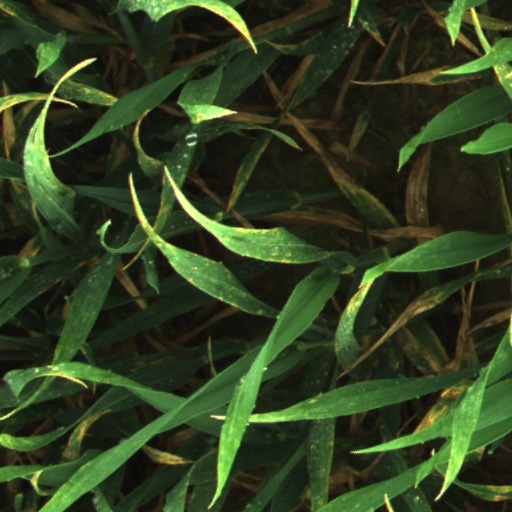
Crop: wheat